Richard Howe, 1st Earl Howe

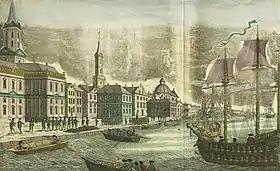
The arrival of British troops in New York in 1776

Howe was ordered to institute a naval blockade of the American coastline, but this proved to be ineffective. Howe claimed to have too few ships to successfully accomplish this, particularly as a number had to be detached to support operations by the British Army. As a result, large amounts of covert French supplies and munitions were smuggled to America. It has been suggested that Howe's limited blockade at this point was driven by his sympathy with and desire for conciliation with the Americans. By 1778 the blockade was looking more promising, with many merchant ships being taken. Howe complained to London that while his ships were able to successfully guard the southern colonies, the blockade of the northern colonies was still ineffective.